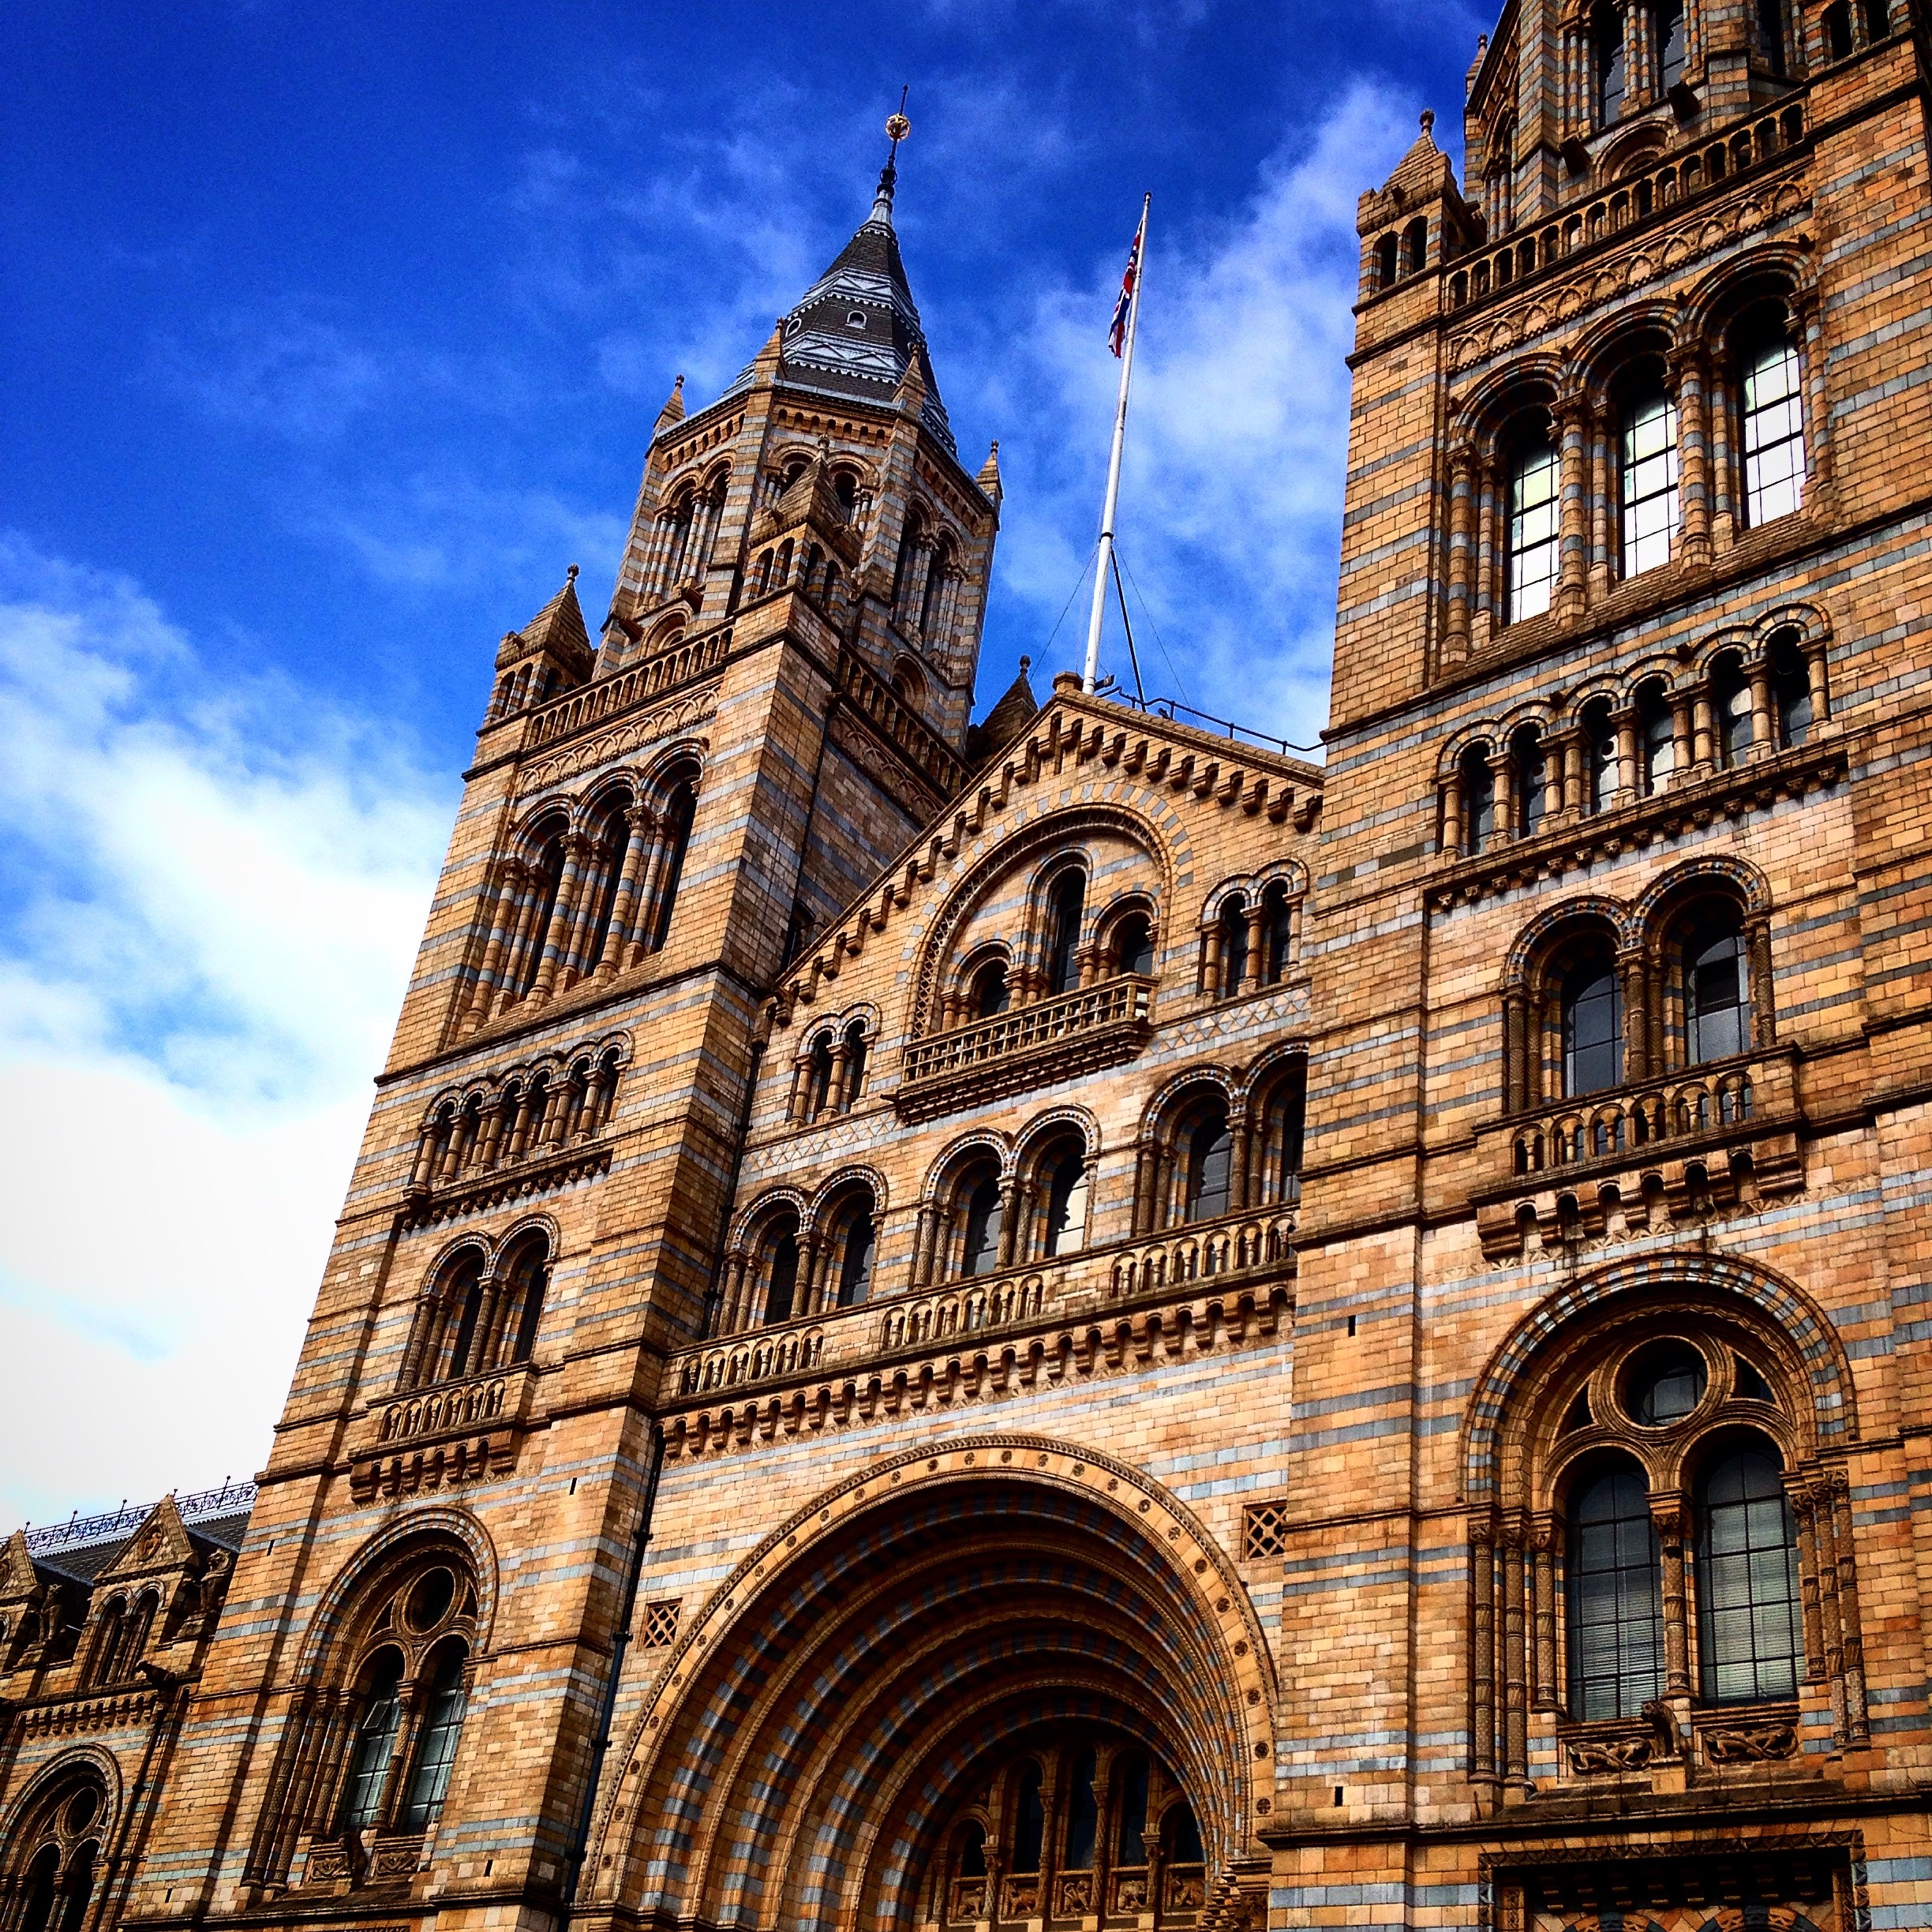
architecture, building, construction, tower, museum, landmark, facade, church, cathedral, place of worship, london, synagogue, gothic architecture, british museum